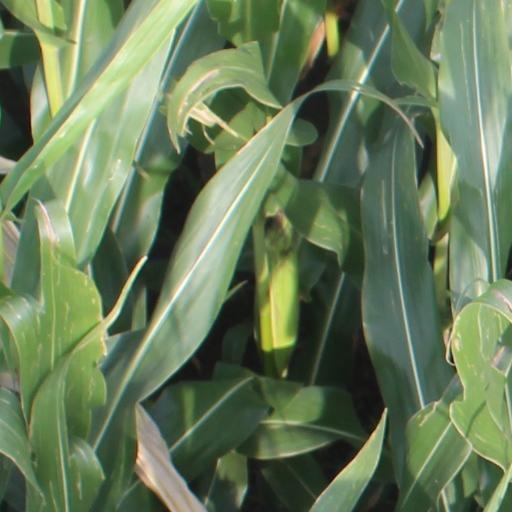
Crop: maize; corn